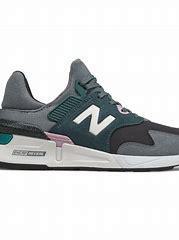
Brand: New
Model: Balance New Balance 997 Marathon